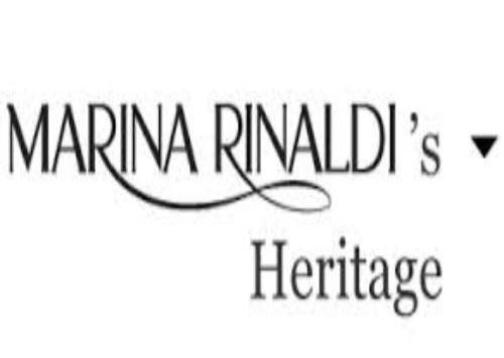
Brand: marina rinaldi
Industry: Clothes